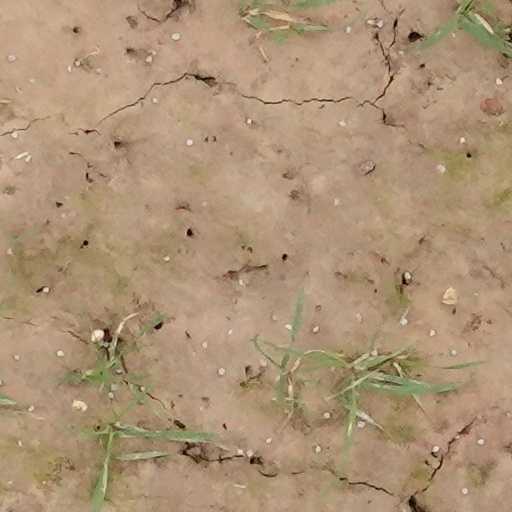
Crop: wheat